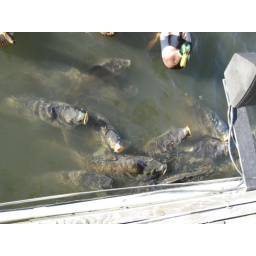
These fish were crazy! They were swimming over each other for the food we were throwing.